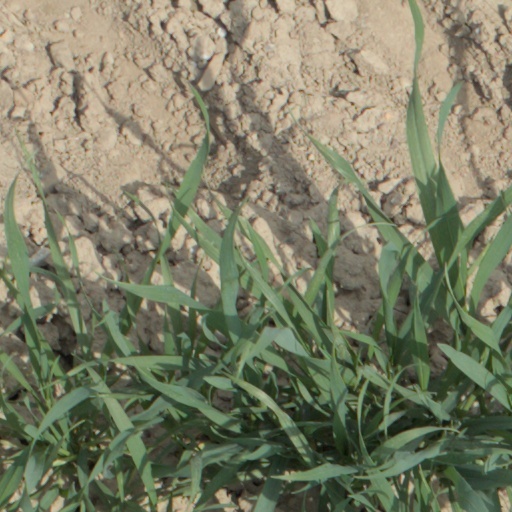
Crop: wheat